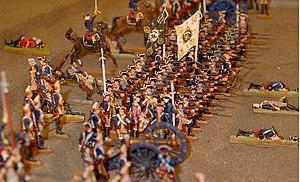
La bataille de Kunersdorf eut lieu le 12 août 1759, pendant la guerre de Sept Ans, et se termina par la pire défaite qu'ait connue Frédéric II de Prusse face à l'armée coalisée de la Russie et de l'Autriche.